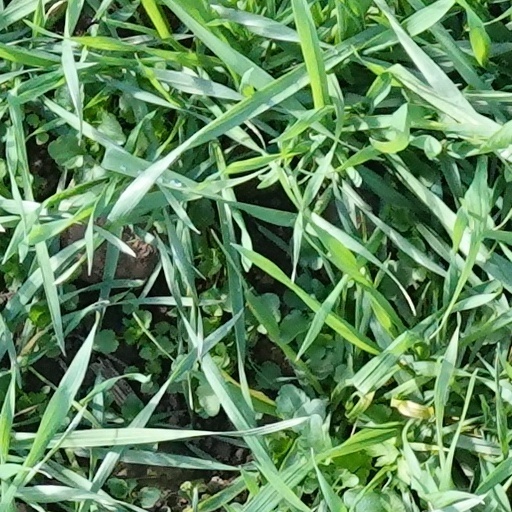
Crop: wheat